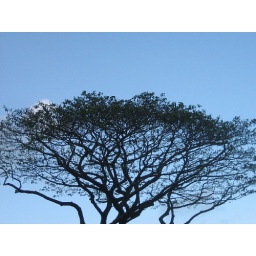
I just like the tree against the sky